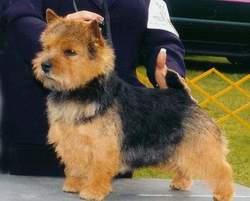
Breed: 203-n000016-Norwich_terrier